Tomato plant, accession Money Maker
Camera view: bottom (45 deg); turntable rotation: 240 degrees
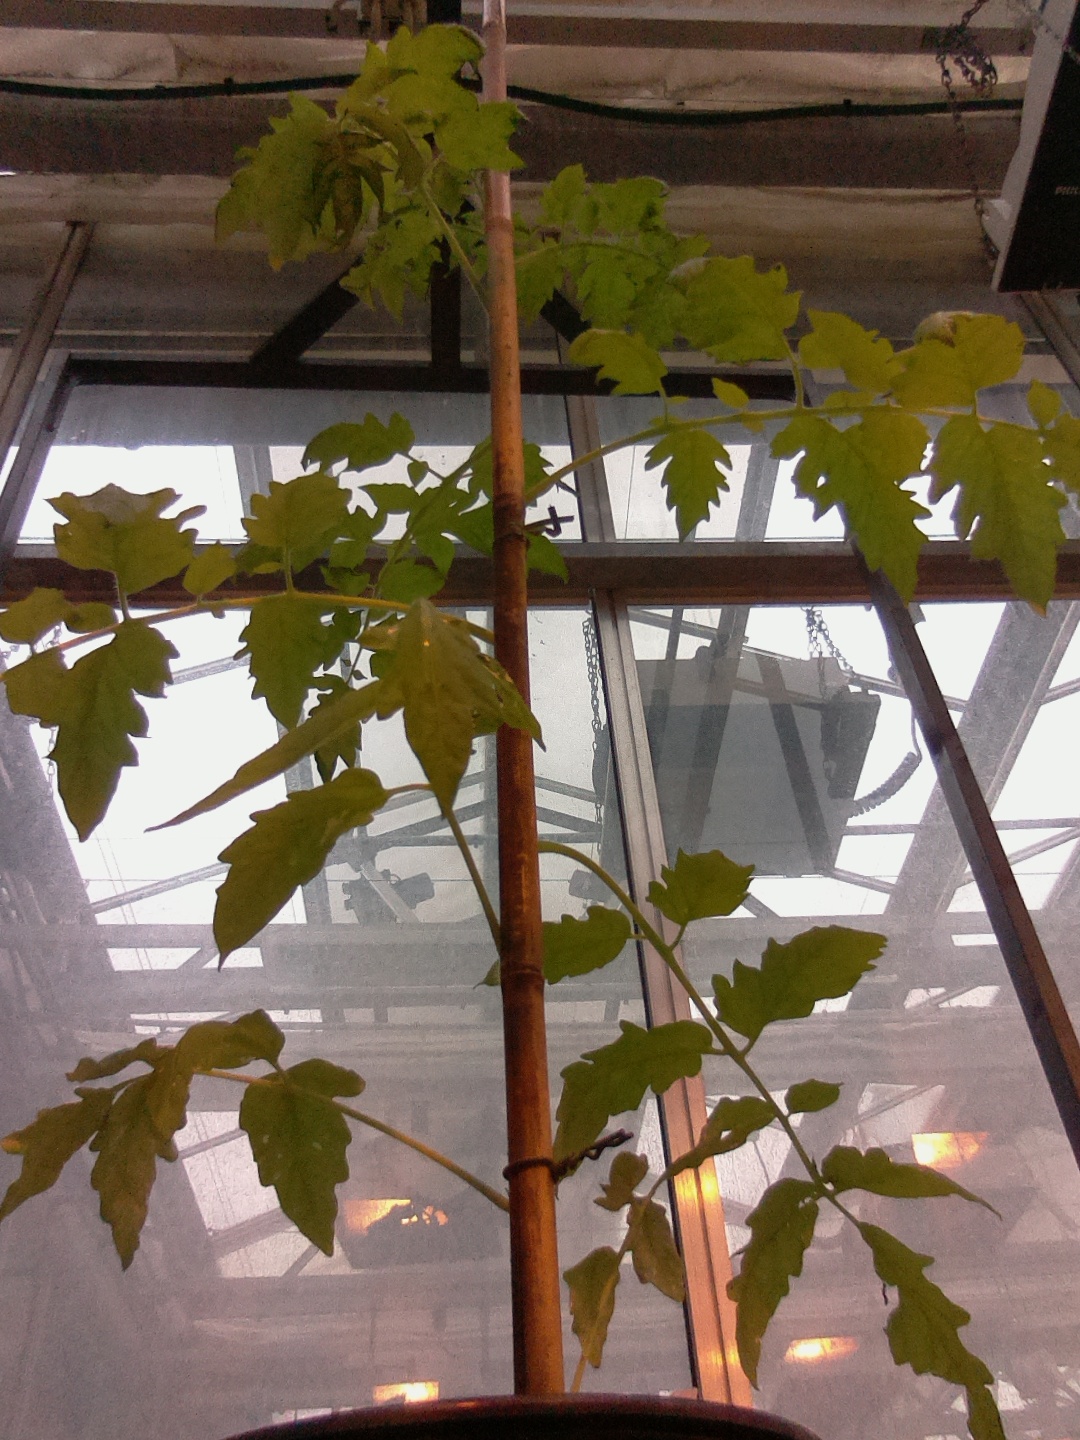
BBCH growth stage 15: 10 of true leaves visible